Extreme Rules (2011)

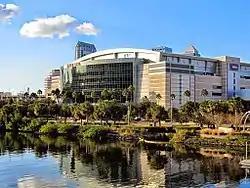
The event was held at the St. Pete Times Forum in Tampa, Florida.

Extreme Rules was an annual professional wrestling pay-per-view (PPV) produced by WWE since 2009—in April 2011, the promotion ceased going by its full name of World Wrestling Entertainment, with "WWE" becoming an orphaned initialism. The concept of the event was that it featured various matches that were contested under hardcore rules and generally featured one Extreme Rules match. The defunct Extreme Championship Wrestling promotion, which WWE acquired in 2003, originally used the "extreme rules" term to describe the regulations for all of its matches; WWE adopted the term, using it in place of "hardcore match" or "hardcore rules". The 2011 Extreme Rules event was the third Extreme Rules and featured wrestlers from the Raw and SmackDown brands. It took place on May 1, 2011, at the St. Pete Times Forum in Tampa, Florida. Tickets went on sale on December 18.